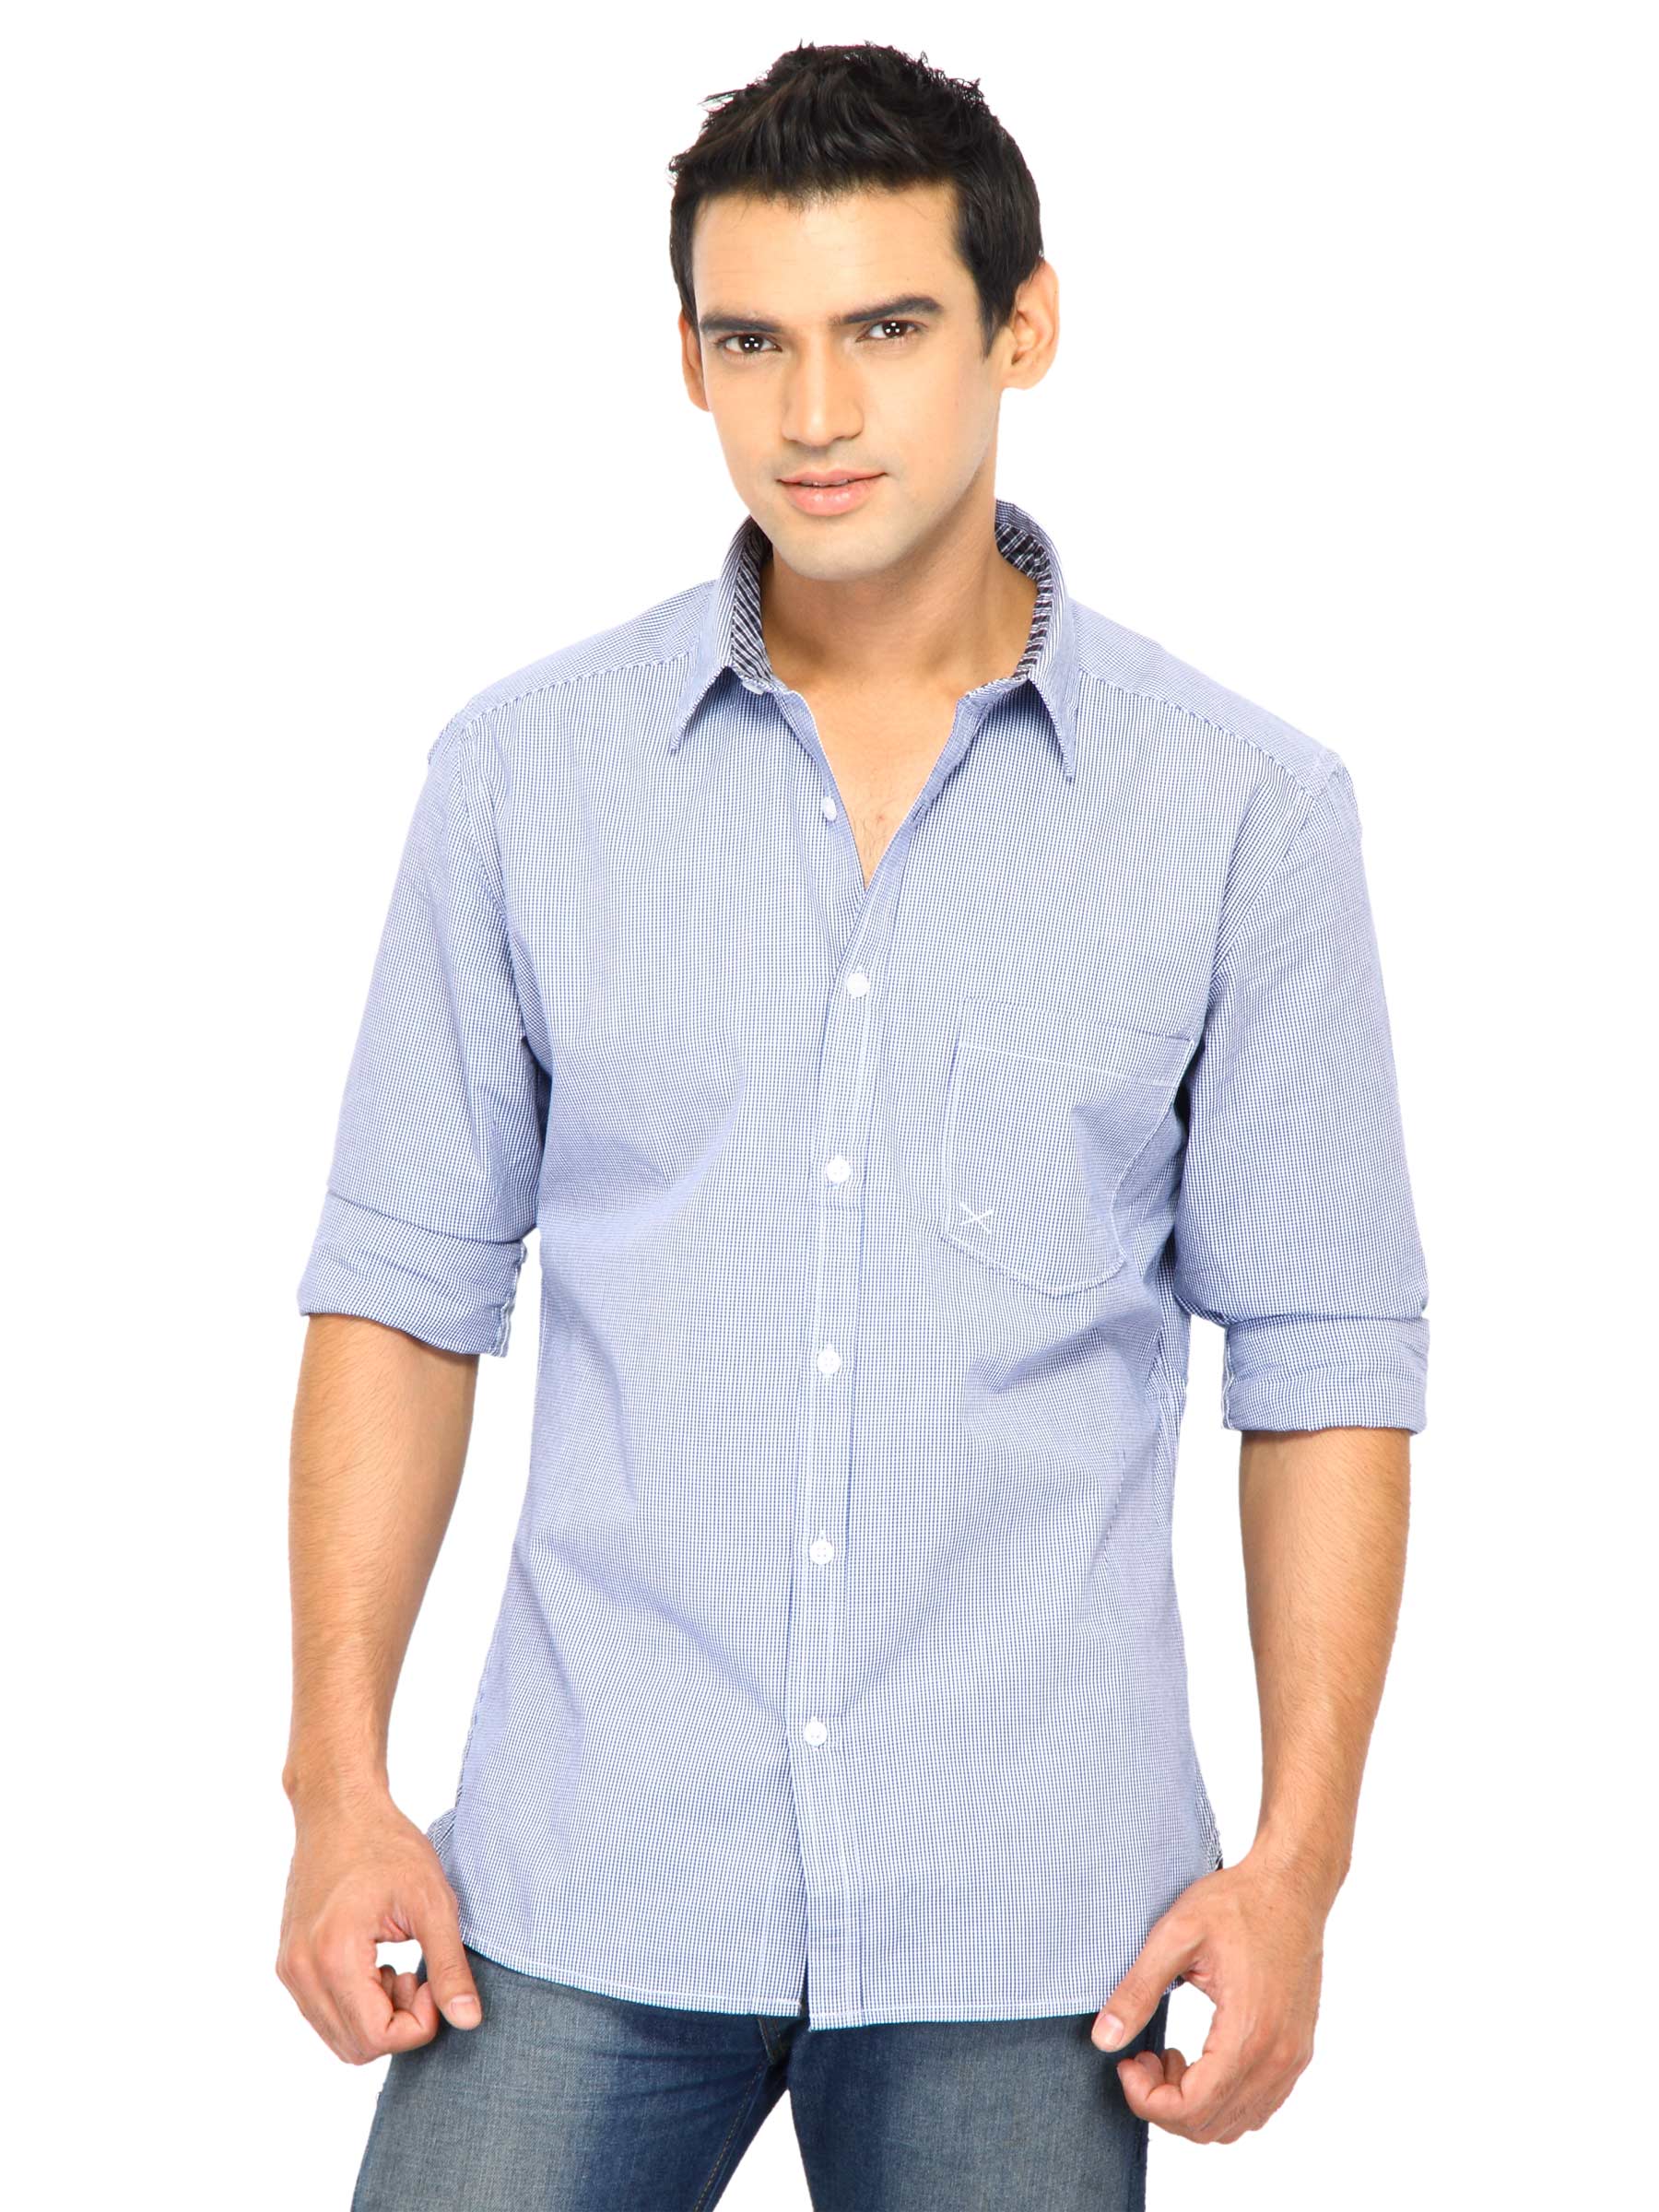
Scullers Men Check Blue Shirts
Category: Apparel / Topwear / Shirts
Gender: Men
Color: Blue
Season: Fall 2011
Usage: Casual